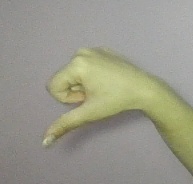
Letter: waw